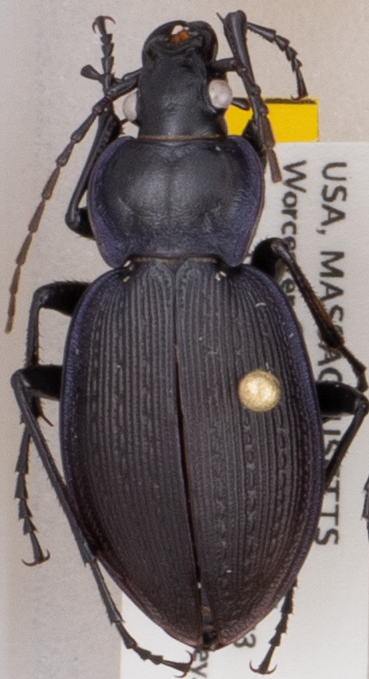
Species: Carabus goryi
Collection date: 2021-05-12
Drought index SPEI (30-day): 1.706
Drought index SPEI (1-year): -1.85
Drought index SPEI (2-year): -1.186